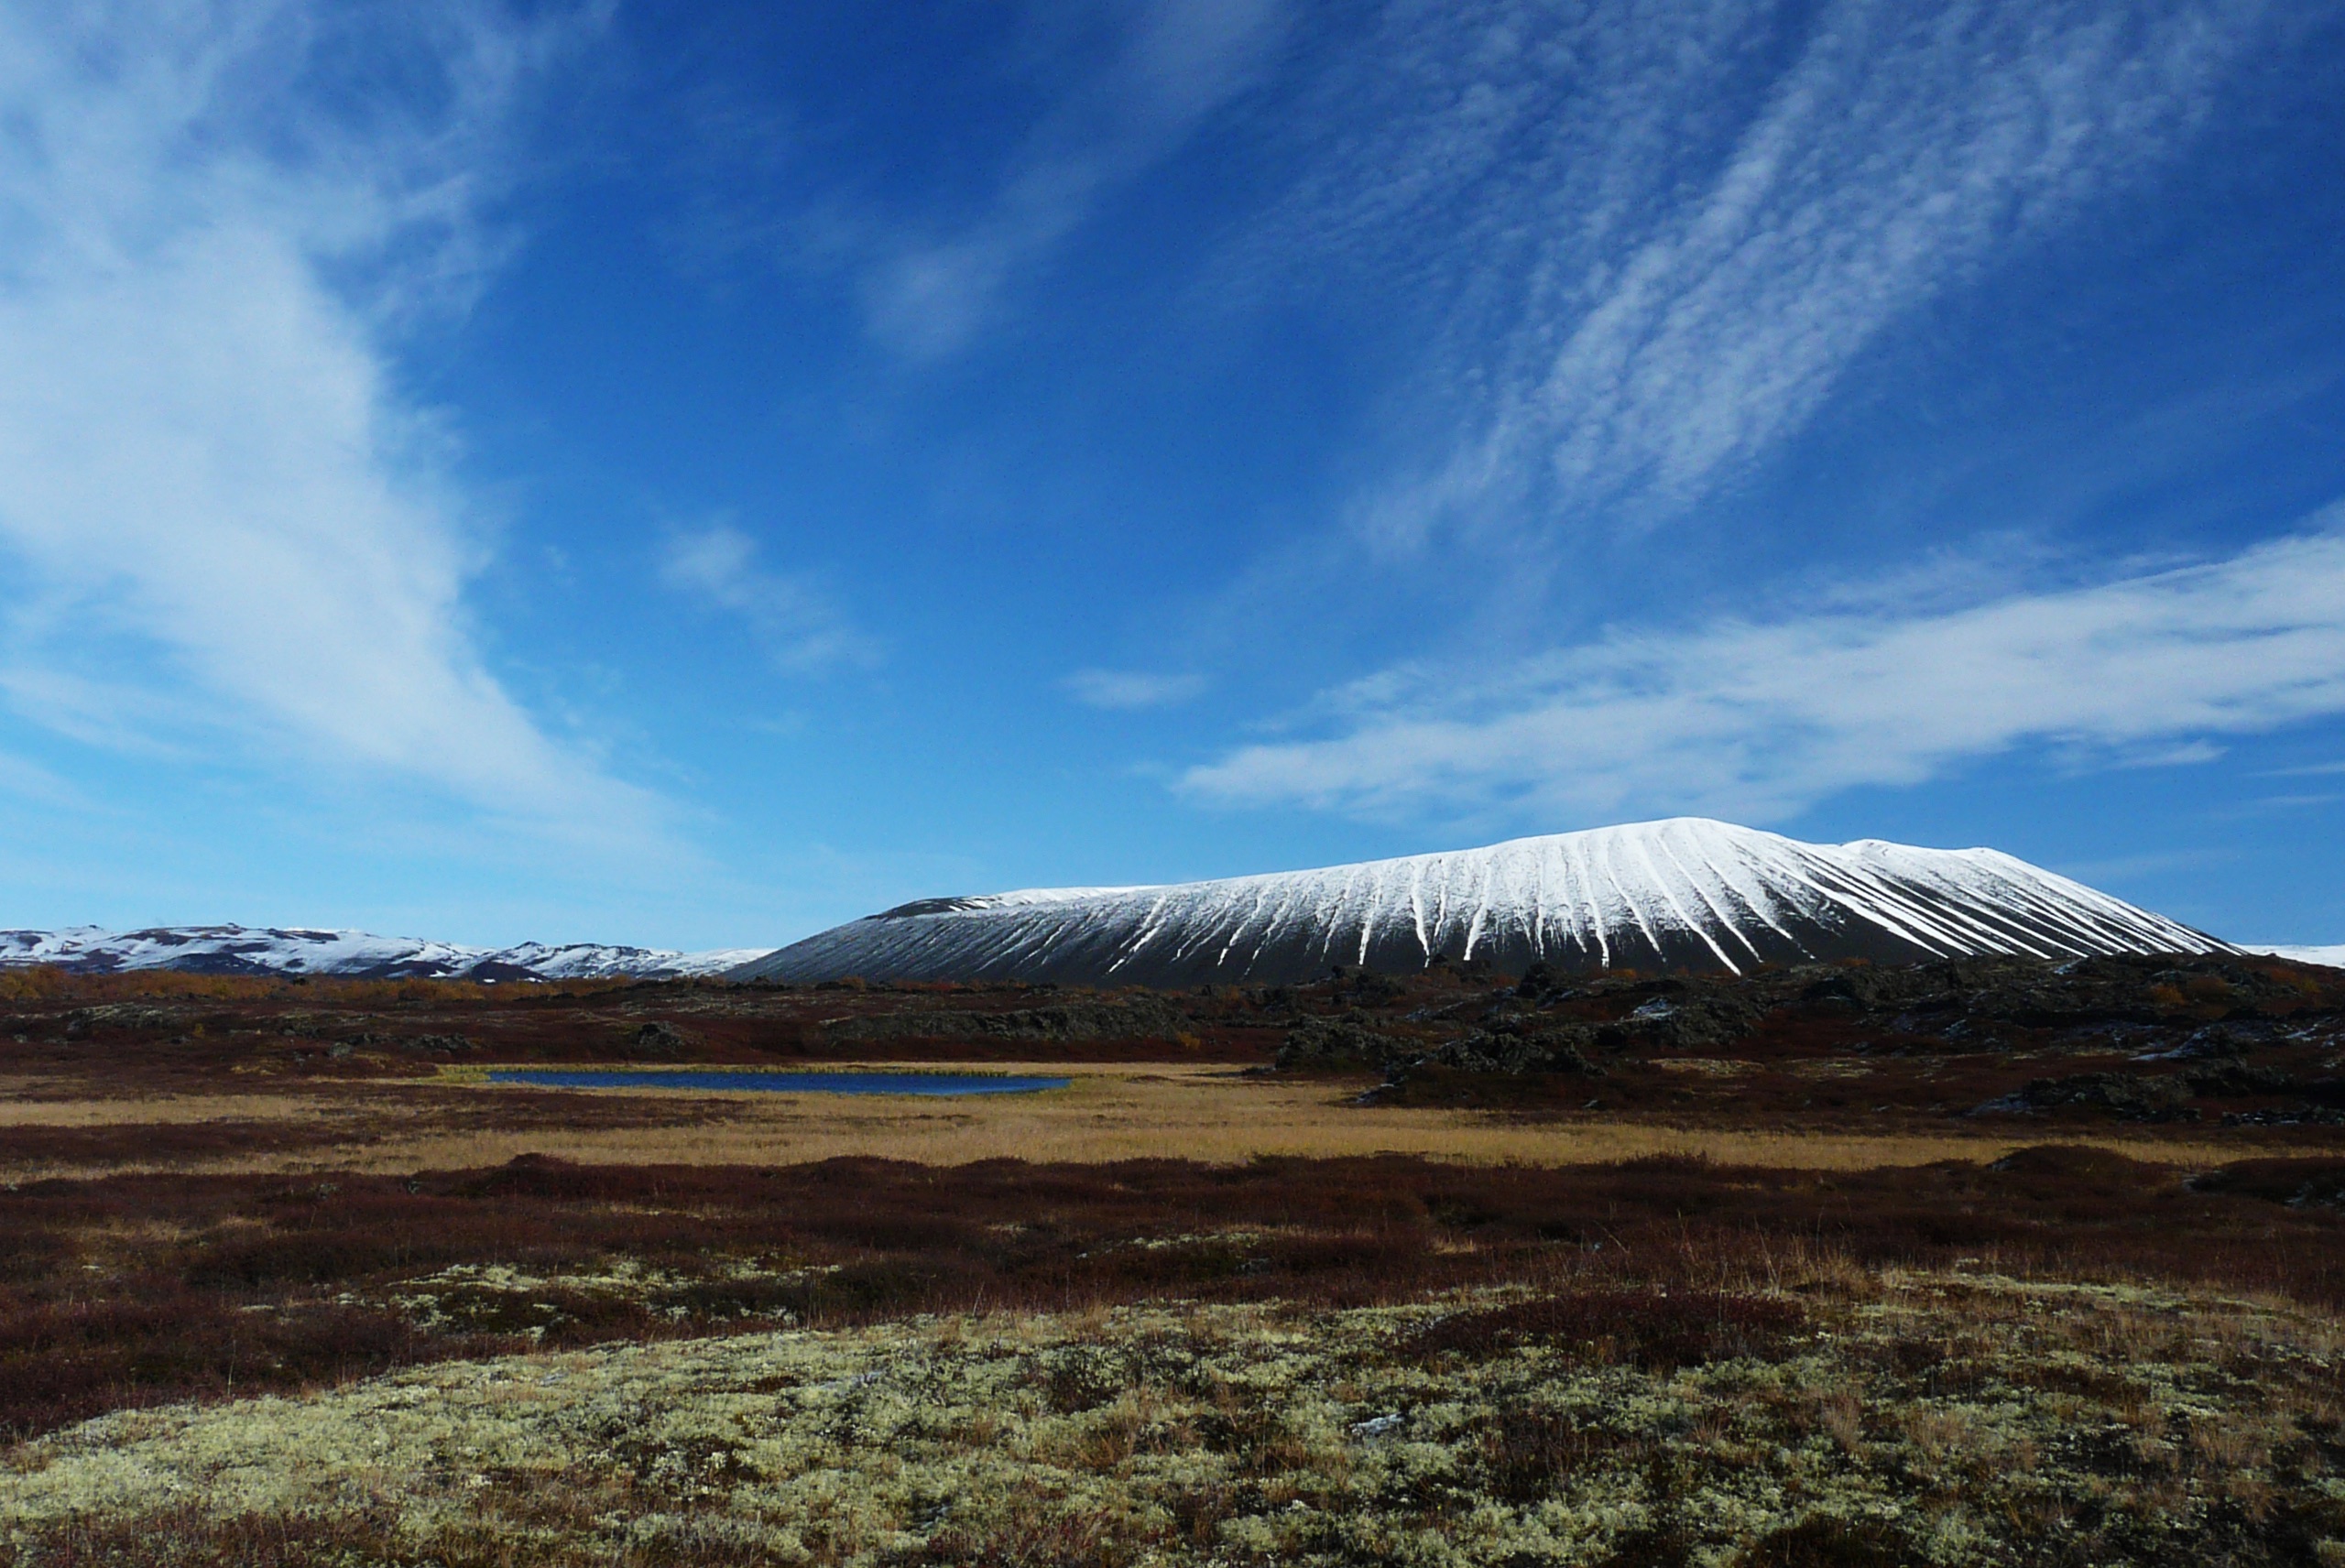
landscape, sea, horizon, wilderness, mountain, cloud, sky, prairie, hill, ridge, plain, grassland, badlands, plateau, fell, habitat, loch, ecosystem, tundra, steppe, landform, natural environment, geographical feature, mountainous landforms